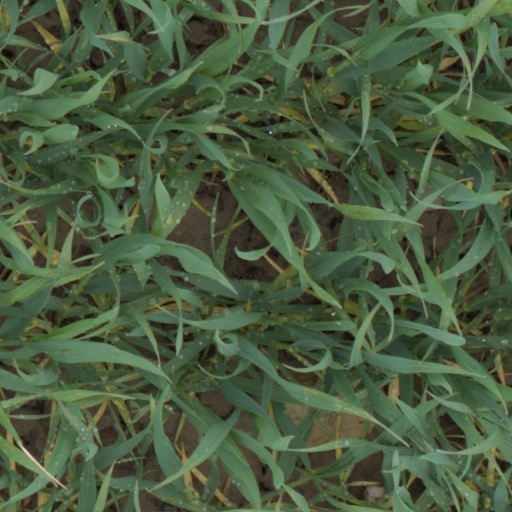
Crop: wheat